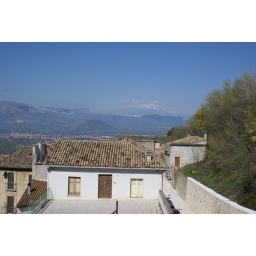
The view over the balcony from Simona's holiday house in the mountains in Pacentro